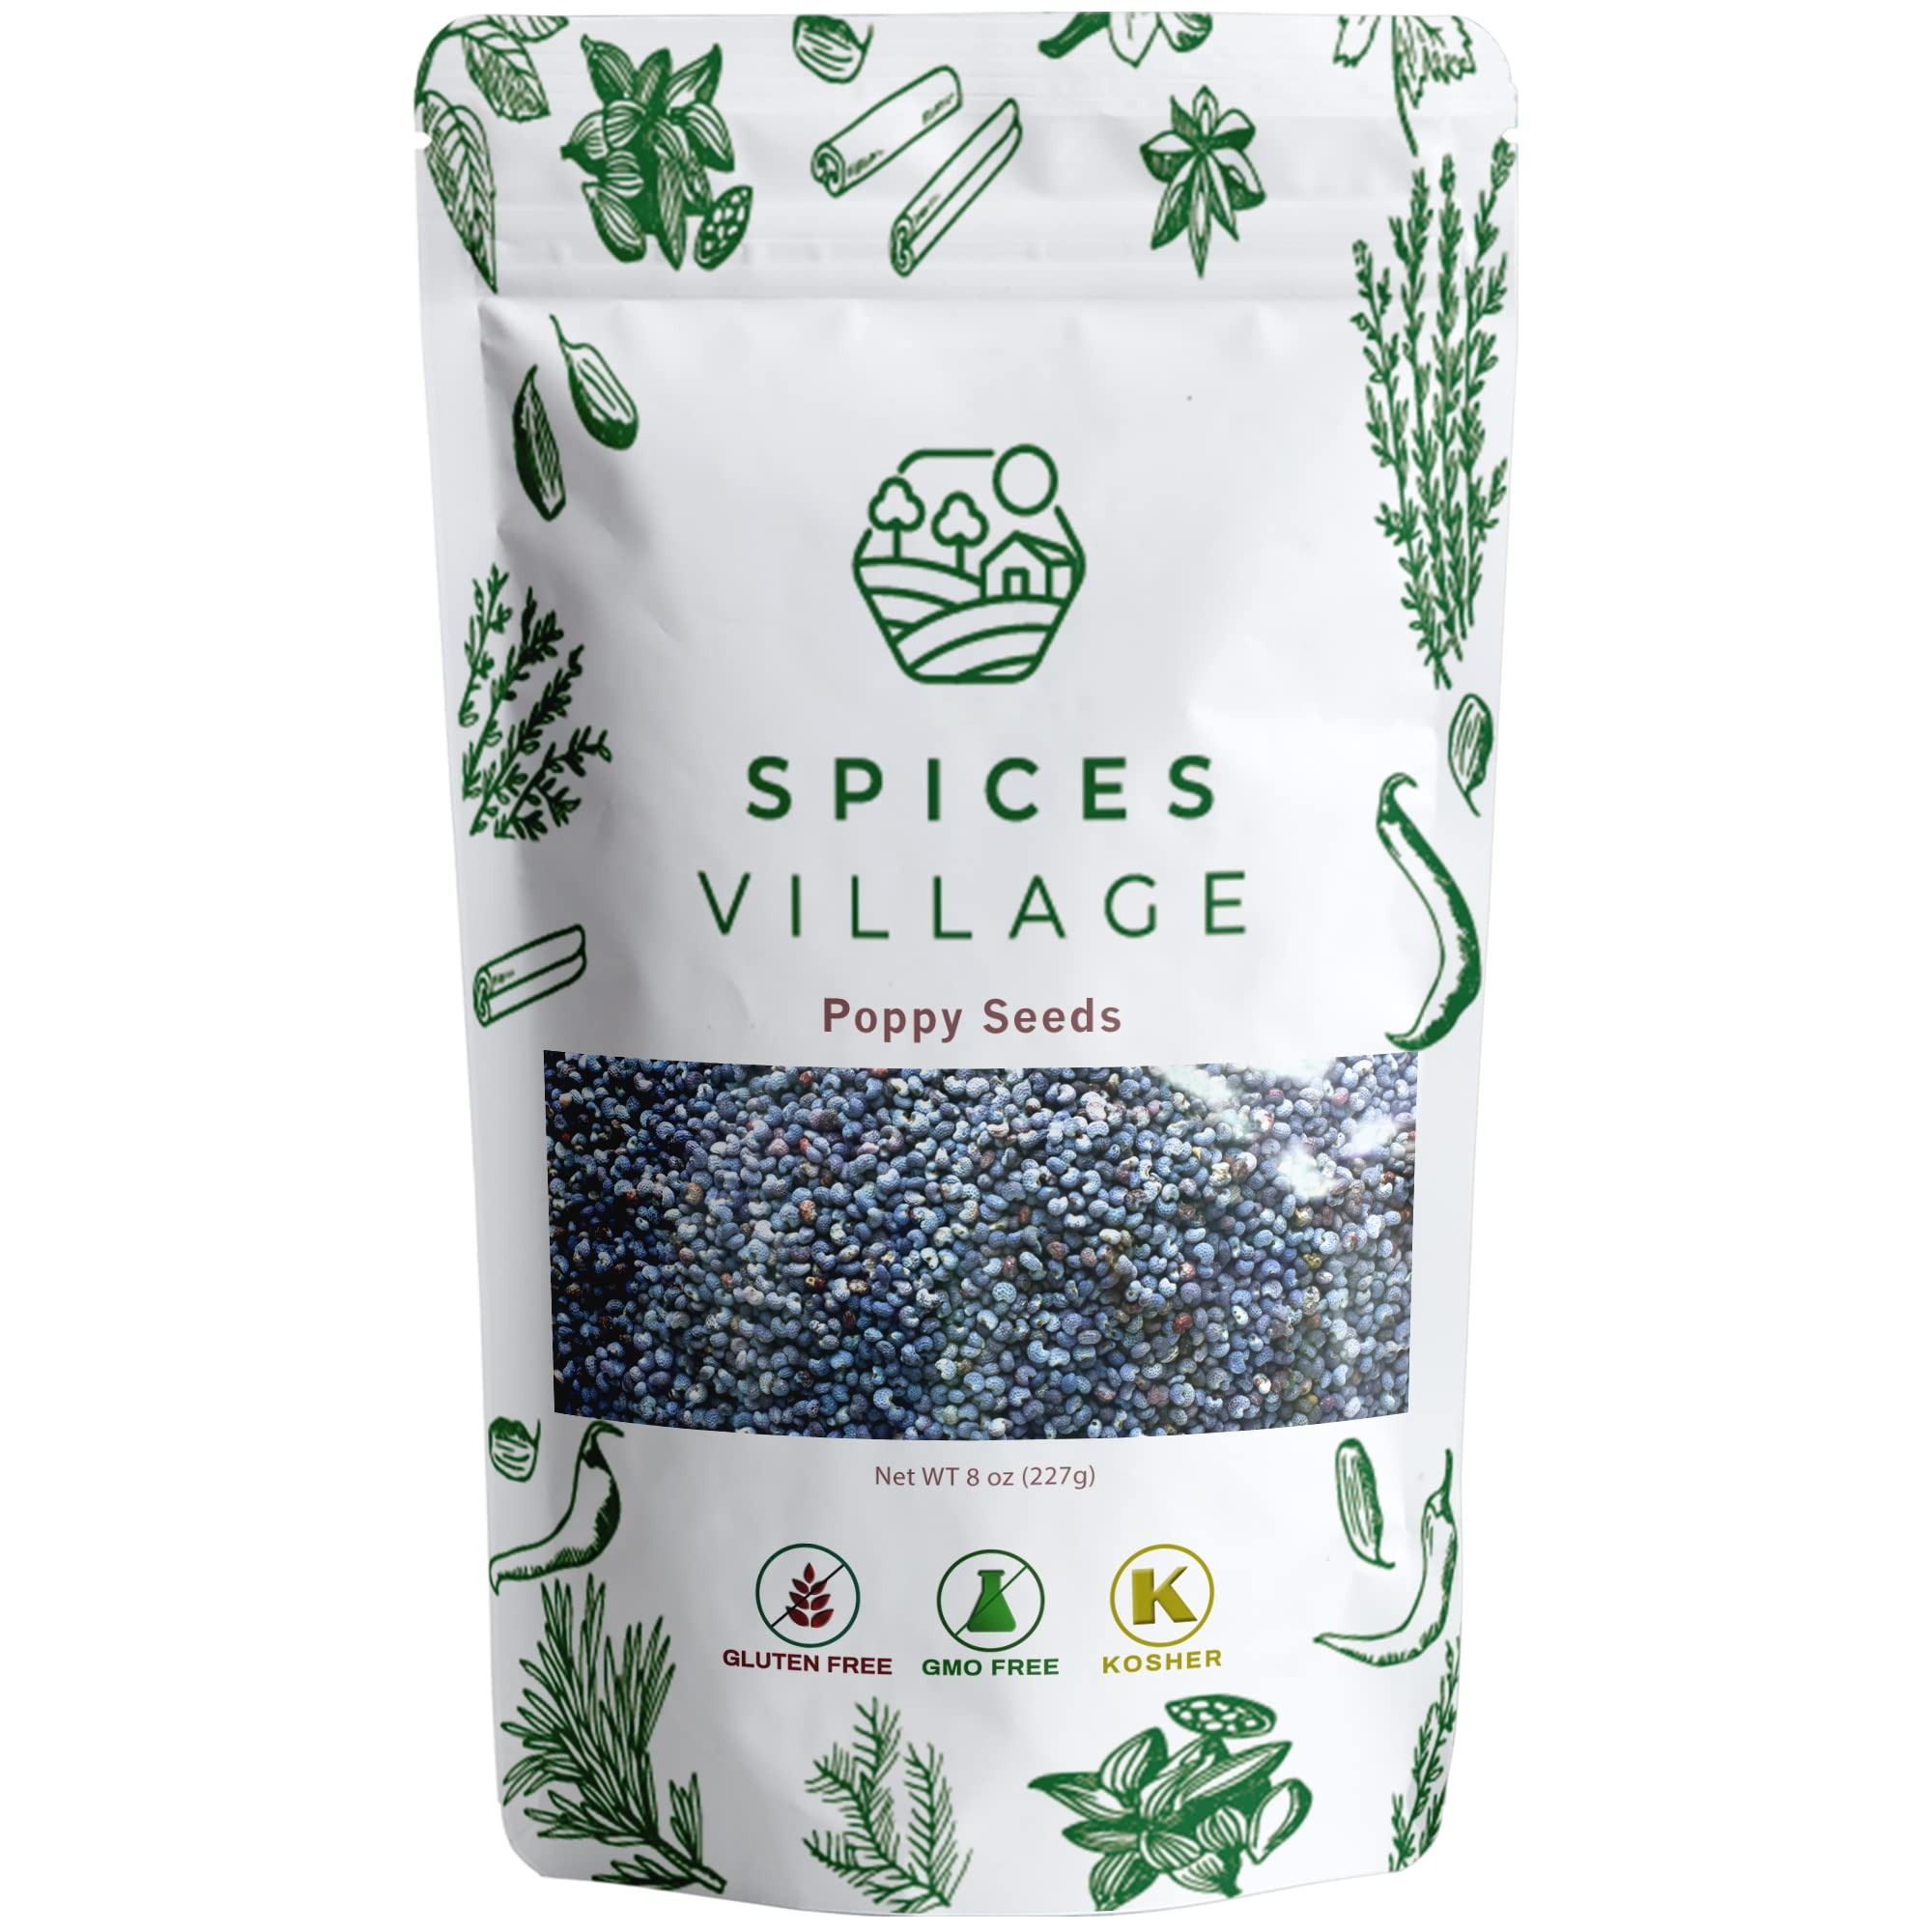
Item Name: SPICES VILLAGE Poppy Seeds [ 8 oz ] - Whole Poppy Seeds for Baking, Bagels, Muffins, Cookies, Washed Poppy Seeds for Bakery & Pastry - Kosher, Gluten Free, Non GMO, Resealable Bulk Bag
Bullet Point 1: PREMIUM QUALITY WHOLE POPPY SEEDS: Spices Village premium quality poppy seeds are harvested from the fresh dried seed pods by various plants. Our Poppy Seeds has a PLEASANT ant nutty flavor, crunchy texture, and rich color. This small, round, bluish seeds are widely used in Indian, Czech, German, Austrian, Turkish, Slovak, and Polish cuisines.
Bullet Point 2: BAGEL SEASONING HAS A VARIETY OF USAGE: As an effective nutritional supplement, the poppyseed is used for baking or filling rolls, pastries, muffins, cakes, cookies, and bagels. It works well as a dressing with vegetables, oatmeal, salads, desserts, noodles, or smoothies. The seeds are used as a whole or as a ground paste in many foods.
Bullet Point 3: NATURAL, WASHED & BENEFICIAL SPICE:
Bullet Point 4: ALWAYS FRESH WITH A RESEALABLE BULK PACKAGE: The resealable bulk package keeps your poppy seeds fresh until the expiration date. Spices Village Poppy Seeds are KOSHER certified, GLUTEN-Free, Non-GMO, no added MSG, and suitable for any healthy diet. For optimum freshness, store in a cool, dry and dark location after opening.
Bullet Point 5: CUSTOMER SATISFACTION GUARANTEE: Our premium products are packaged in a convenient long-lasting resealable bulk bag for easy storage and use, also under the guarantee of our company as long as they are in your kitchen. If the products you received are faulty or you are not satisfied, please contact us as soon as possible. We guarantee to offer you a full refund or a replacement.
Product Description: <p>PREMIUM QUALITY DRIED POPPY SEED HAS A VARIETY OF USAGE:</p> <p>Our Poppy Seeds (the botanical name is Papaver Somniferum) have a PLEASANT ant nutty flavor, crunchy texture, and rich color. These small, rounds, bluish seeds are widely used in Indian, Czech, German, Austrian, Turkish, Slovak, and Polish cuisines.</p> <p>As an effective nutritional supplement, the poppyseed is used like sesame seeds for baking or filling rolls, pastries, muffins, cakes, cookies, and bagels. It works well as a dressing with vegetables, oatmeal, salads, desserts, noodles, or smoothies. The seeds are used as a whole or a ground paste in many foods, and they are pressed to yield poppyseed oil.</p> <p>WHOLE POPPY SEEDS ALWAYS FRESH WITH A RESEALABLE BULK PACKAGE:</p> <p>The resealable bulk package keeps your poppy seeds fresh until the expiring date. Spices Village Poppy Seeds are KOSHER certified, GLUTEN-FREE, Non-GMO, no added MSG, and suitable for any healthy diet. For optimum freshness, store in a cool, dry and dark location after opening.</p>
Value: 8.0
Unit: Ounce

Price: 12.95